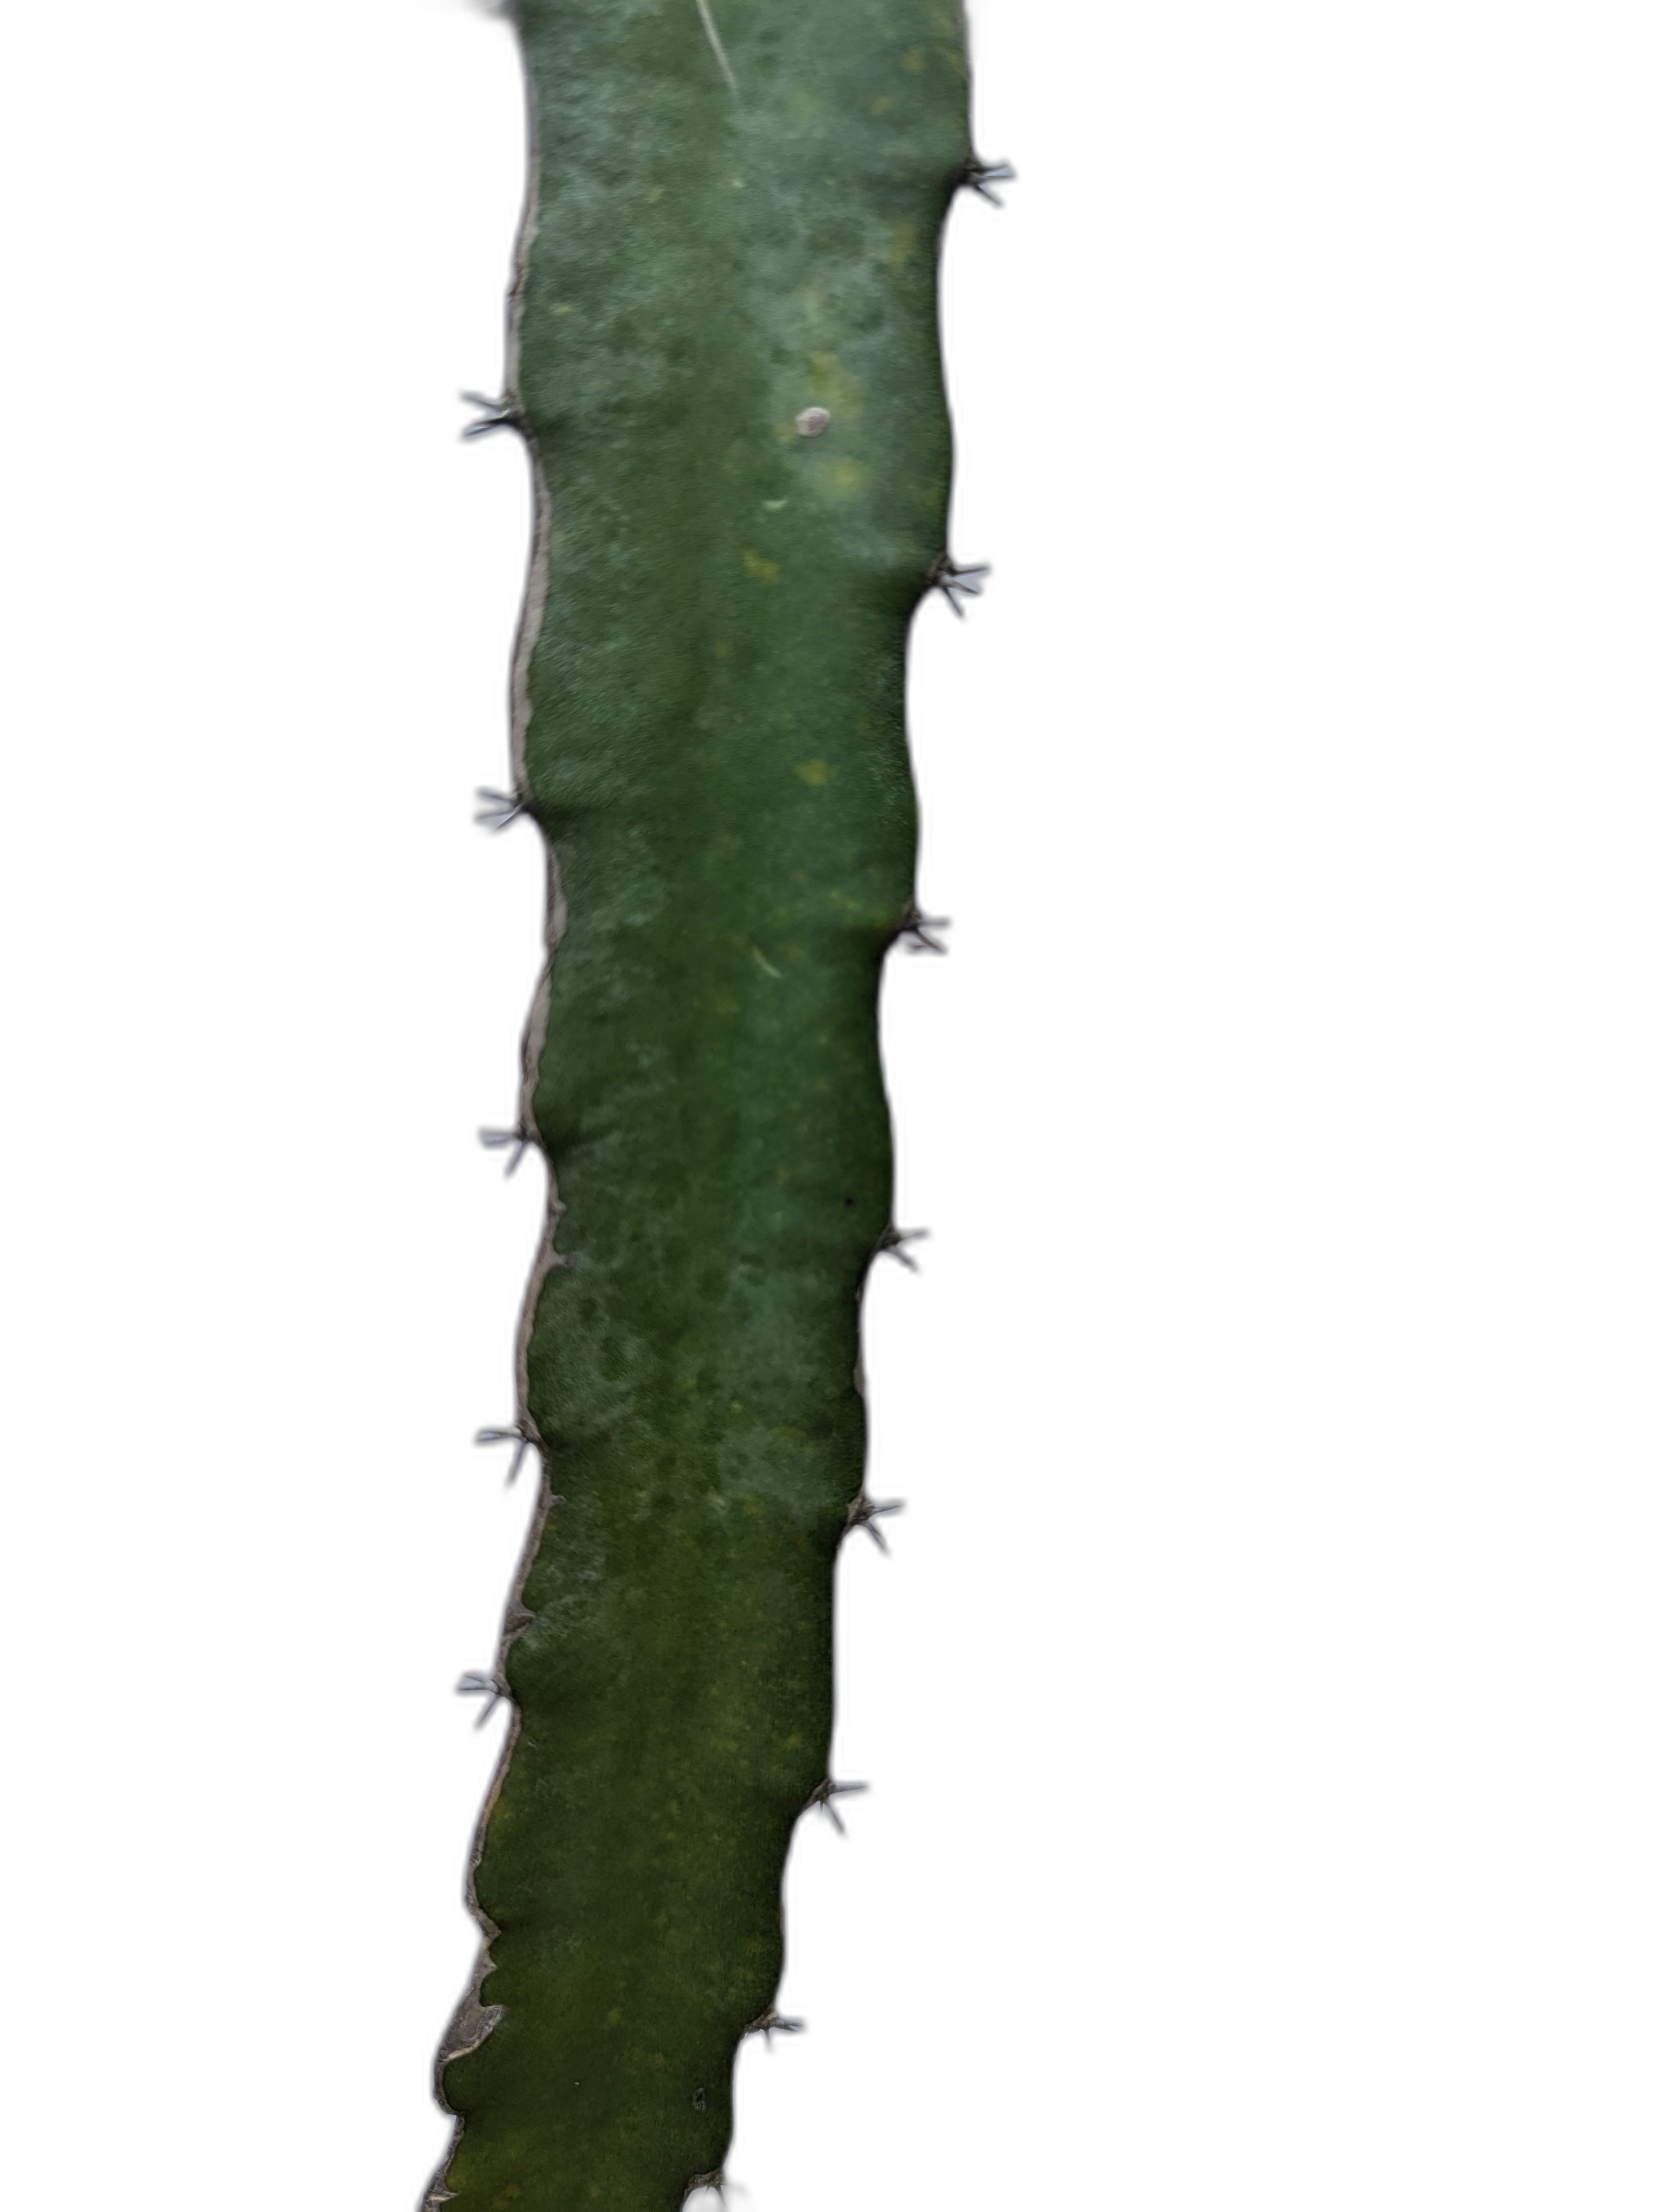
Label: Good leaf